Sacred Heart Church (Glendive, Montana)

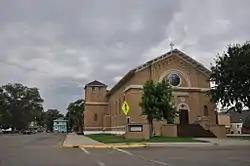

The Sacred Heart Church at 316 W. Benham in Glendive, Montana is a Catholic church which was built during 1924–26. It was listed on the National Register of Historic Places in 1988.